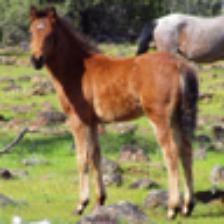
Label: NonHuman